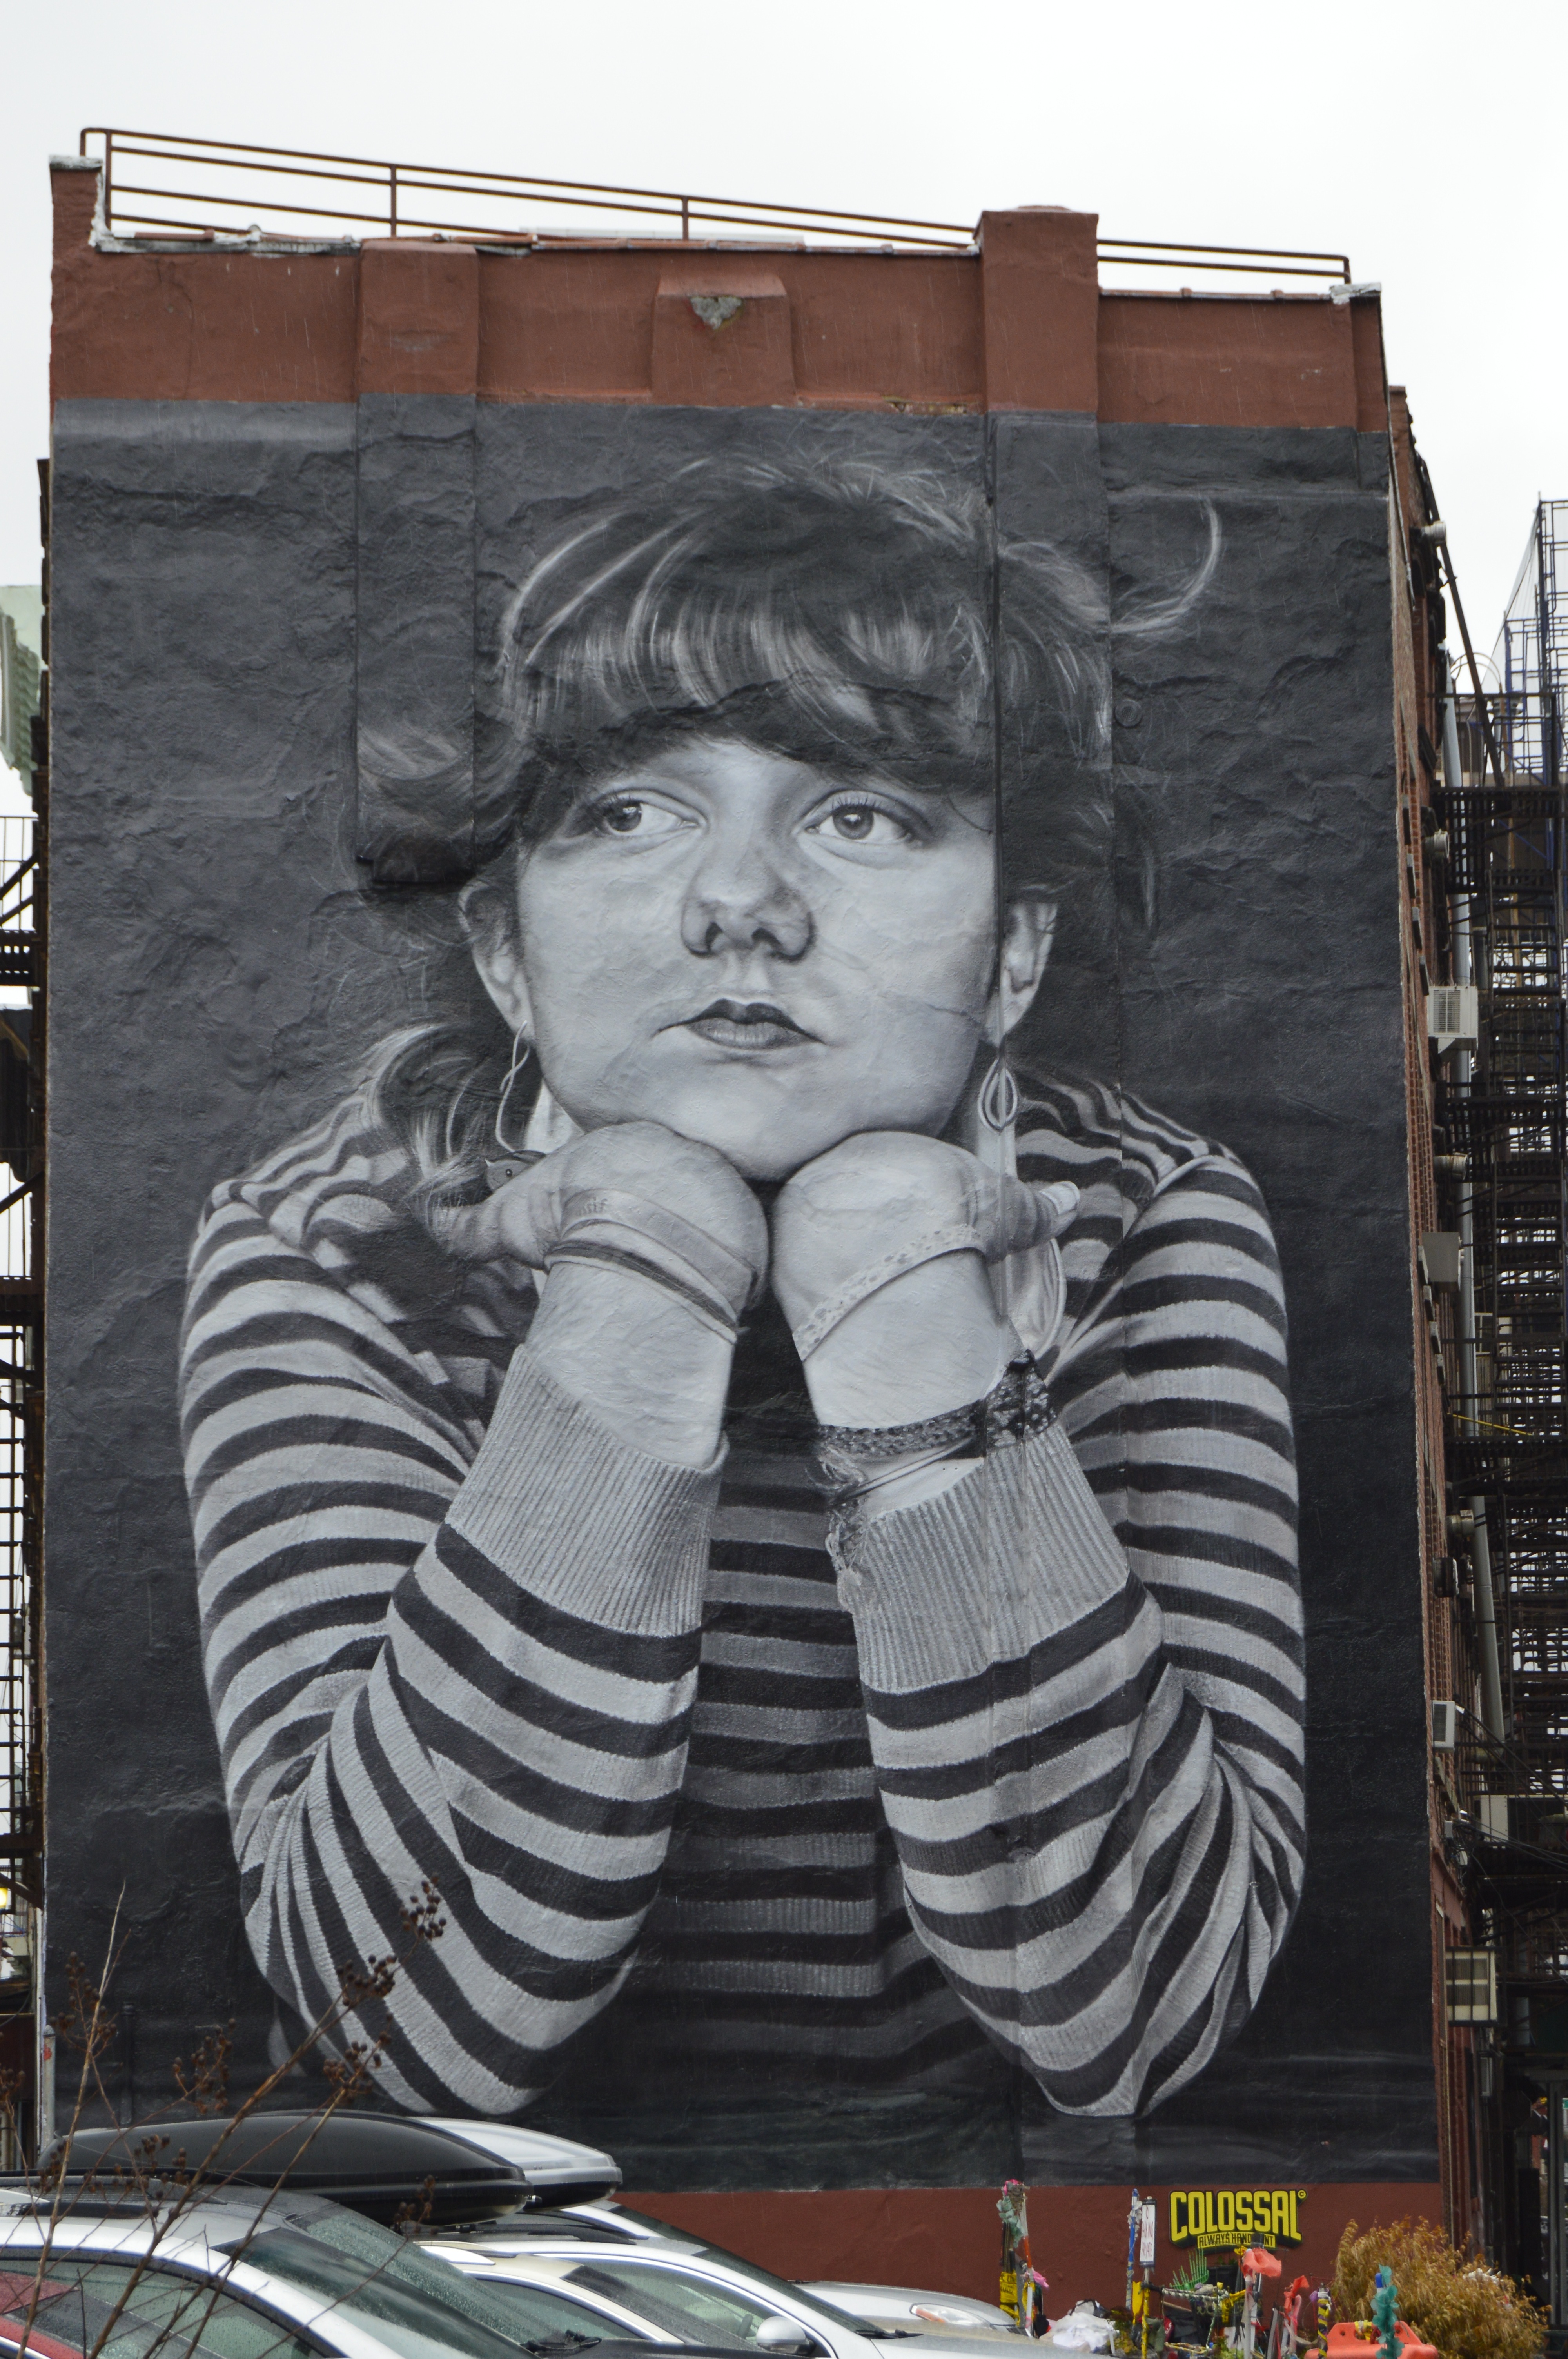
street, building, painting, street art, art, drawing, photograph, mural, streetart, big, image, williamsburg